Thespis (opera)

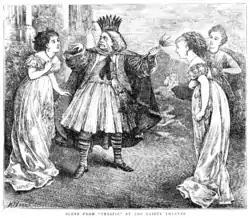
Thespis rules on whether Sparkeion is married to the woman that suits his mythological role, or the one he actually married.

Under Thespis's direction, Olympus has been restored to its former splendour, and the Thespians enjoy ambrosia and nectar. Thespis's rule is very liberal, and he has advised his troupe not to "be hampered by routine and red tape and precedent". The celestial assignments, however, have caused some difficulties, as the romantic entanglements of the actors in real life conflict with those of the gods that they are playing. Venus, played by Pretteia, is supposed to be married to Mars, but the actor playing Mars is her father. A possible solution is discovered in Venus having actually married Vulcan, but Vulcan is her grandfather. Sparkeion, who took on the role of Apollo, accompanies his wife, Nicemis, who plays Diana, on her nightly duties, so that the sun is up during the night.